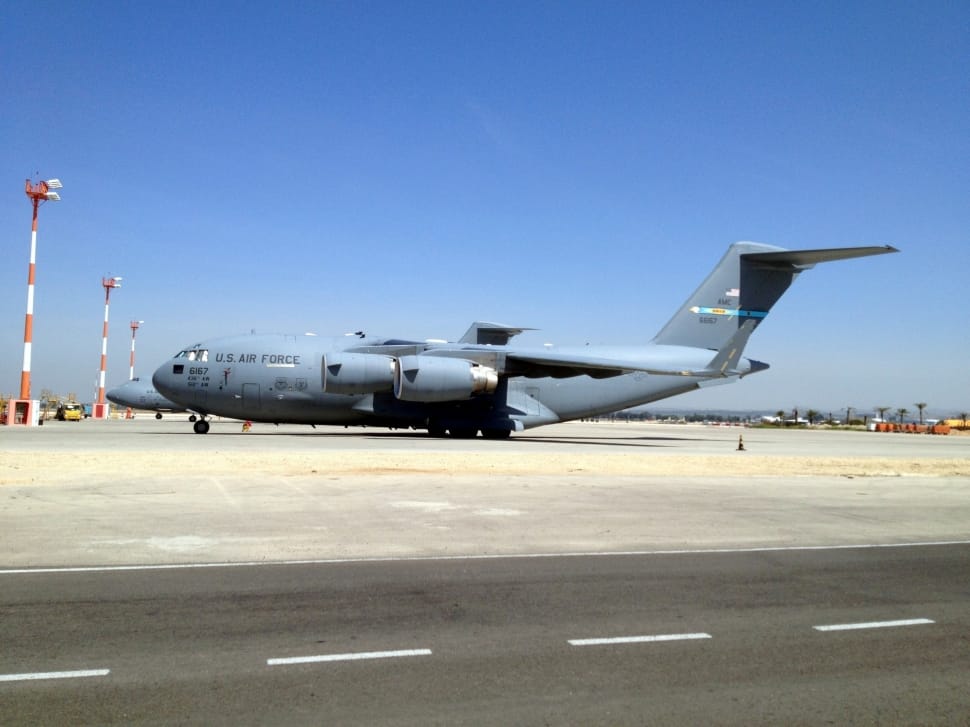
Vehicle type: Planes